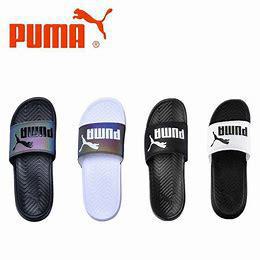
Brand: Puma
Model: 100